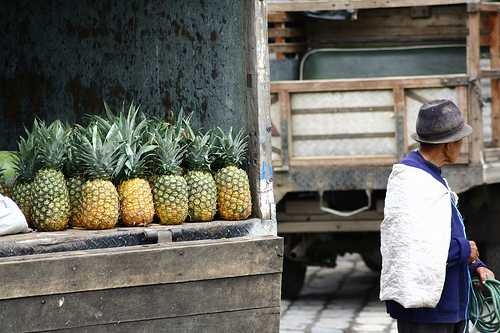
Label: Pineapple